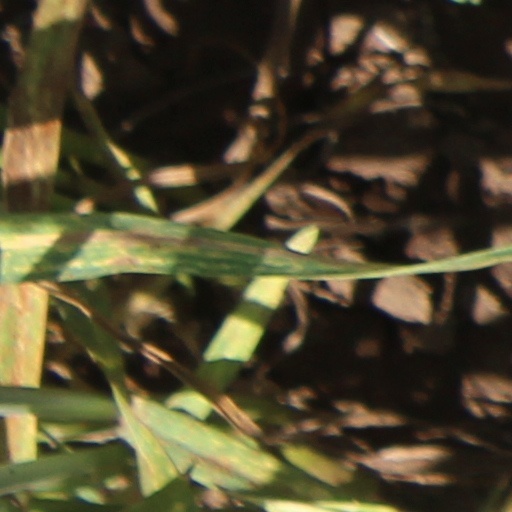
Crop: wheat